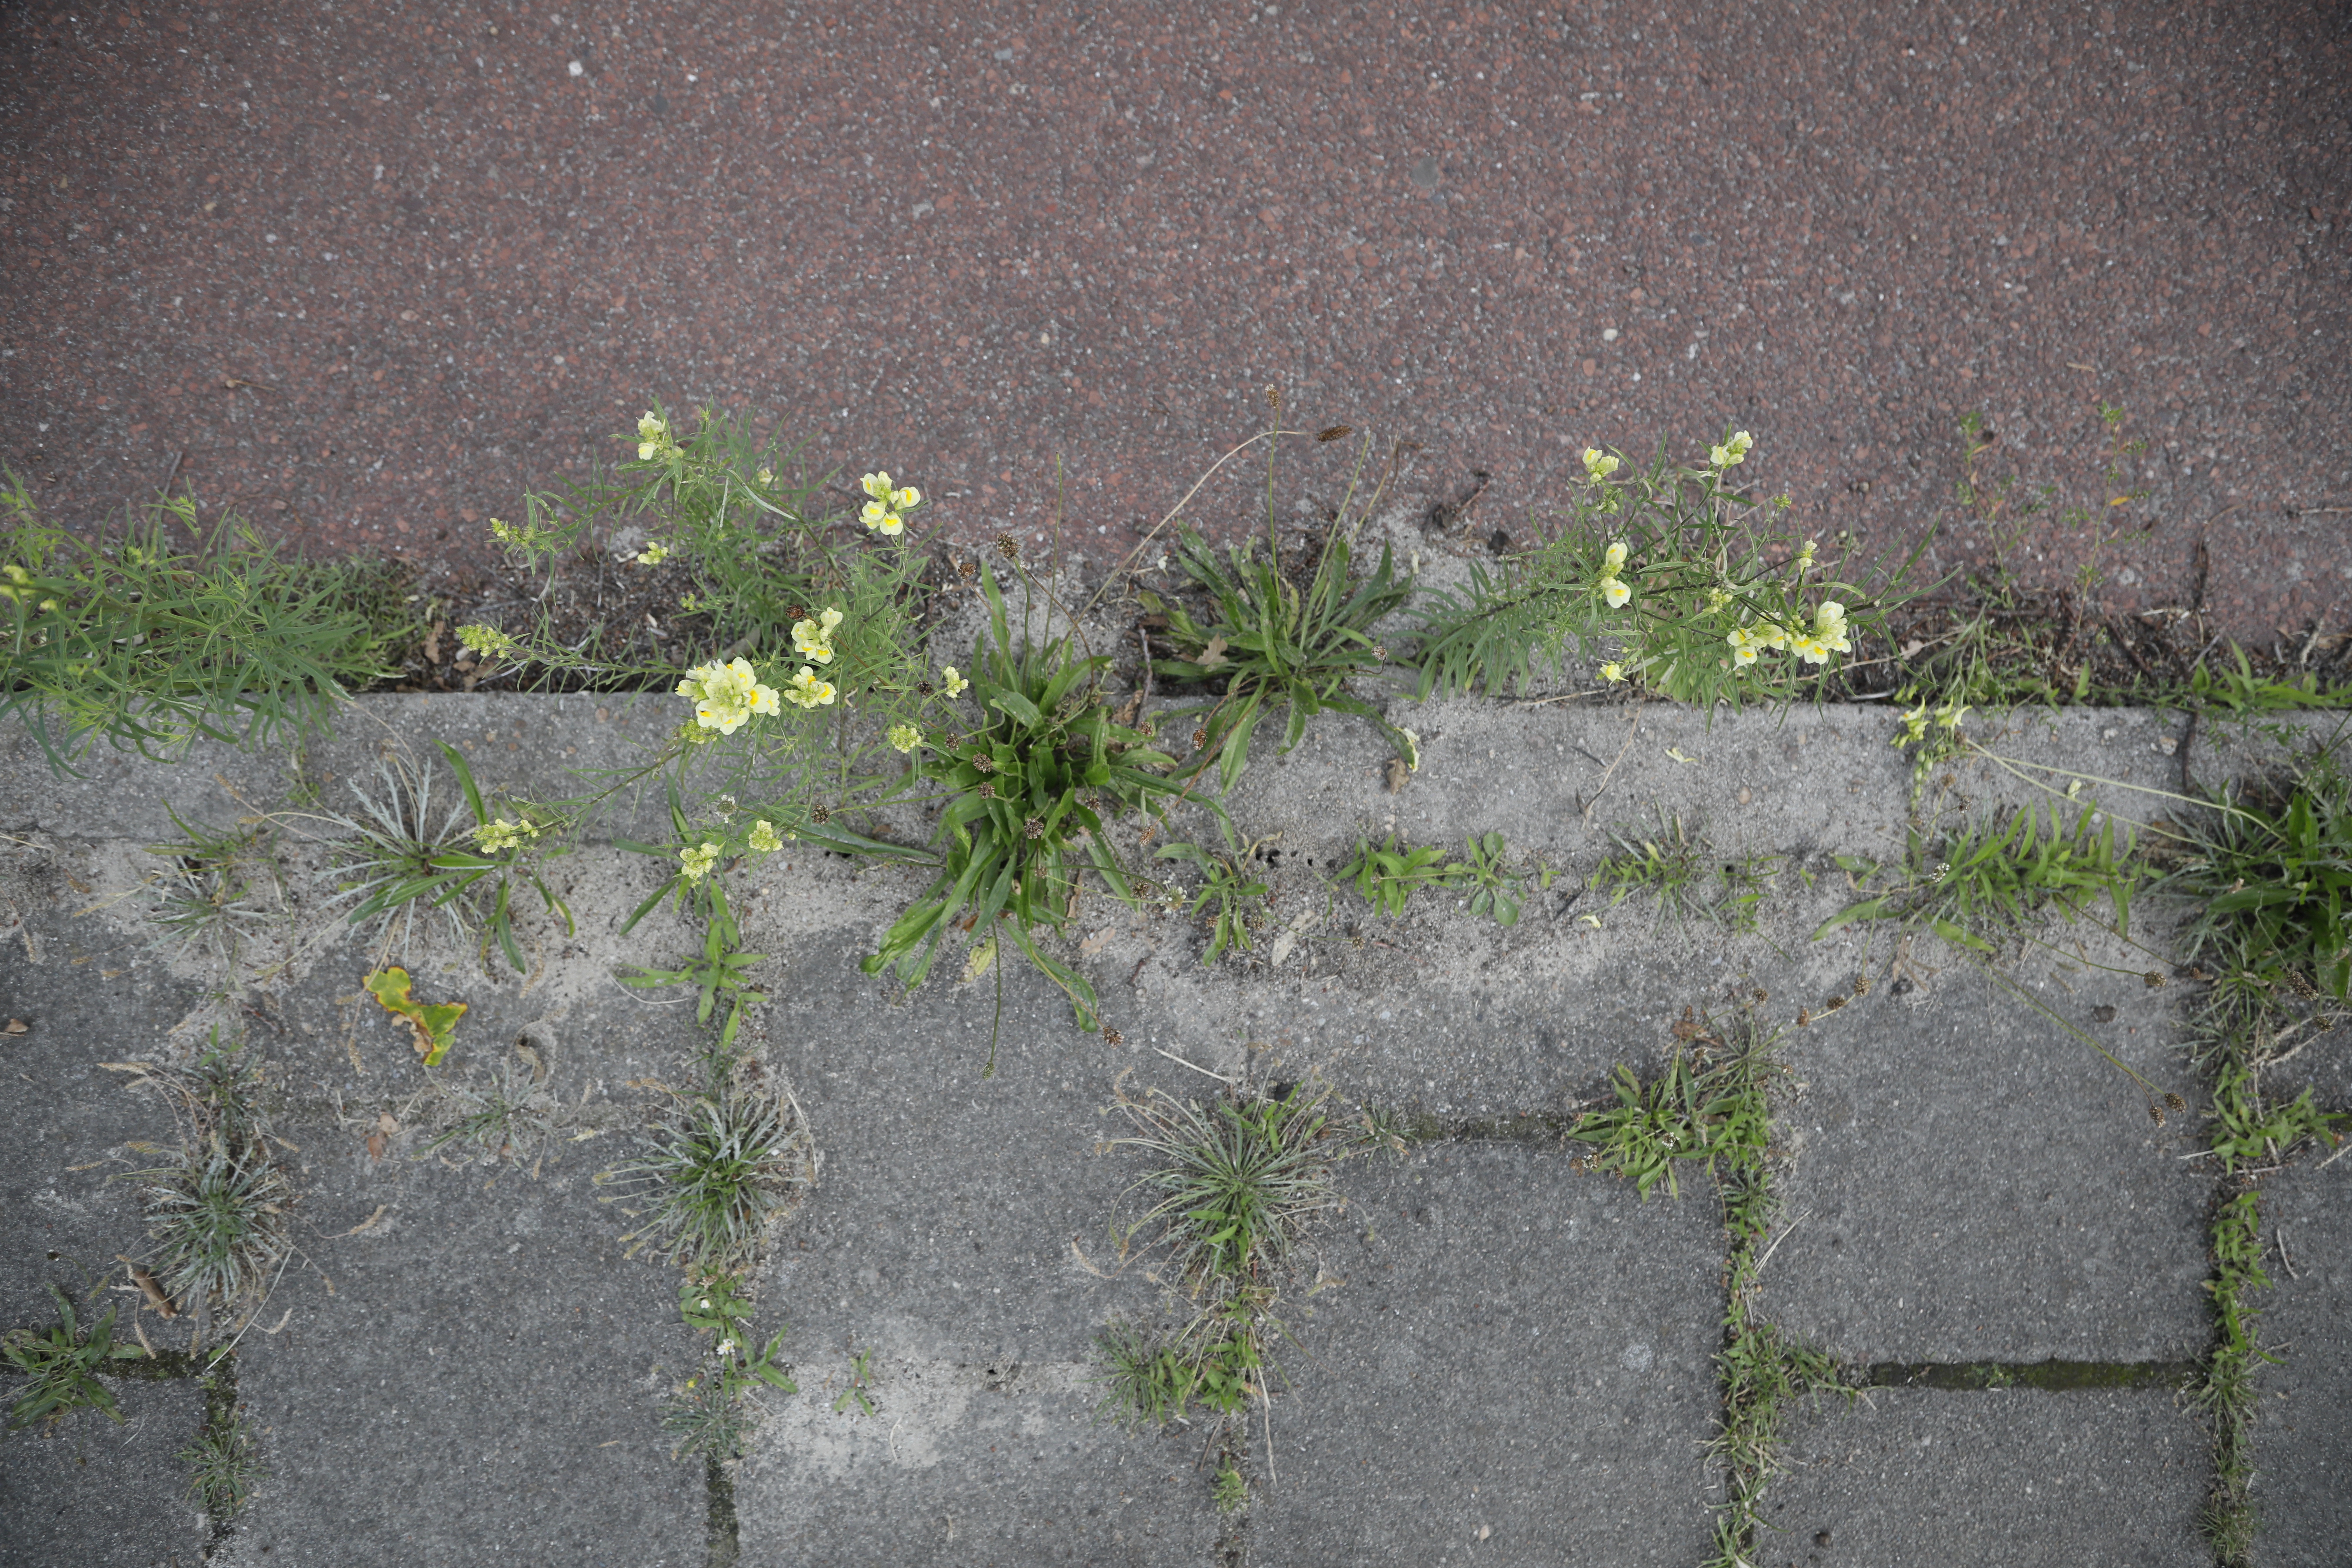
Plant species: Linaria vulgaris